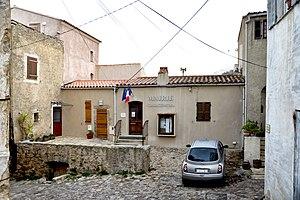
Lavatoggio est une commune française située dans la circonscription départementale de la Haute-Corse et le territoire de la collectivité de Corse. Le village appartient à la piève d'Aregno, en Balagne.